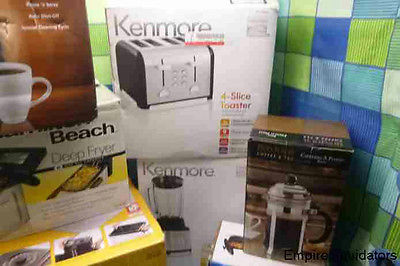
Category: toaster